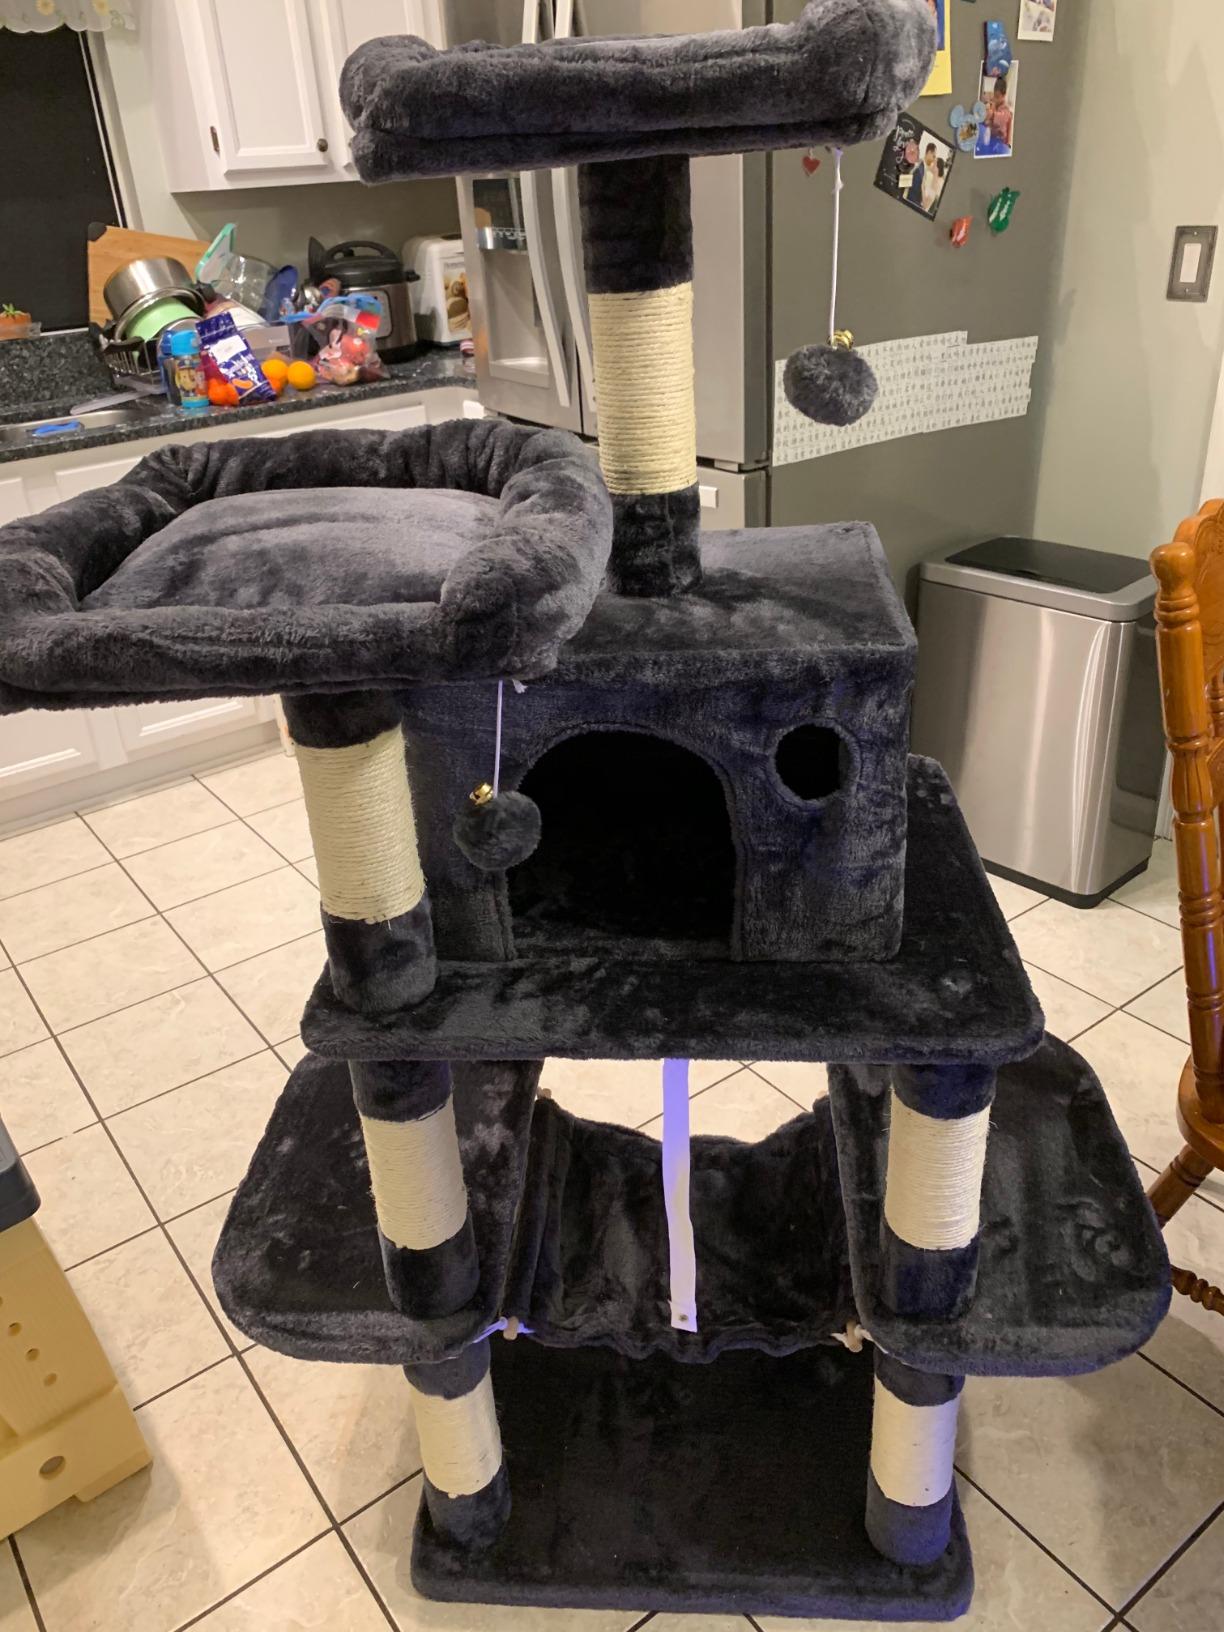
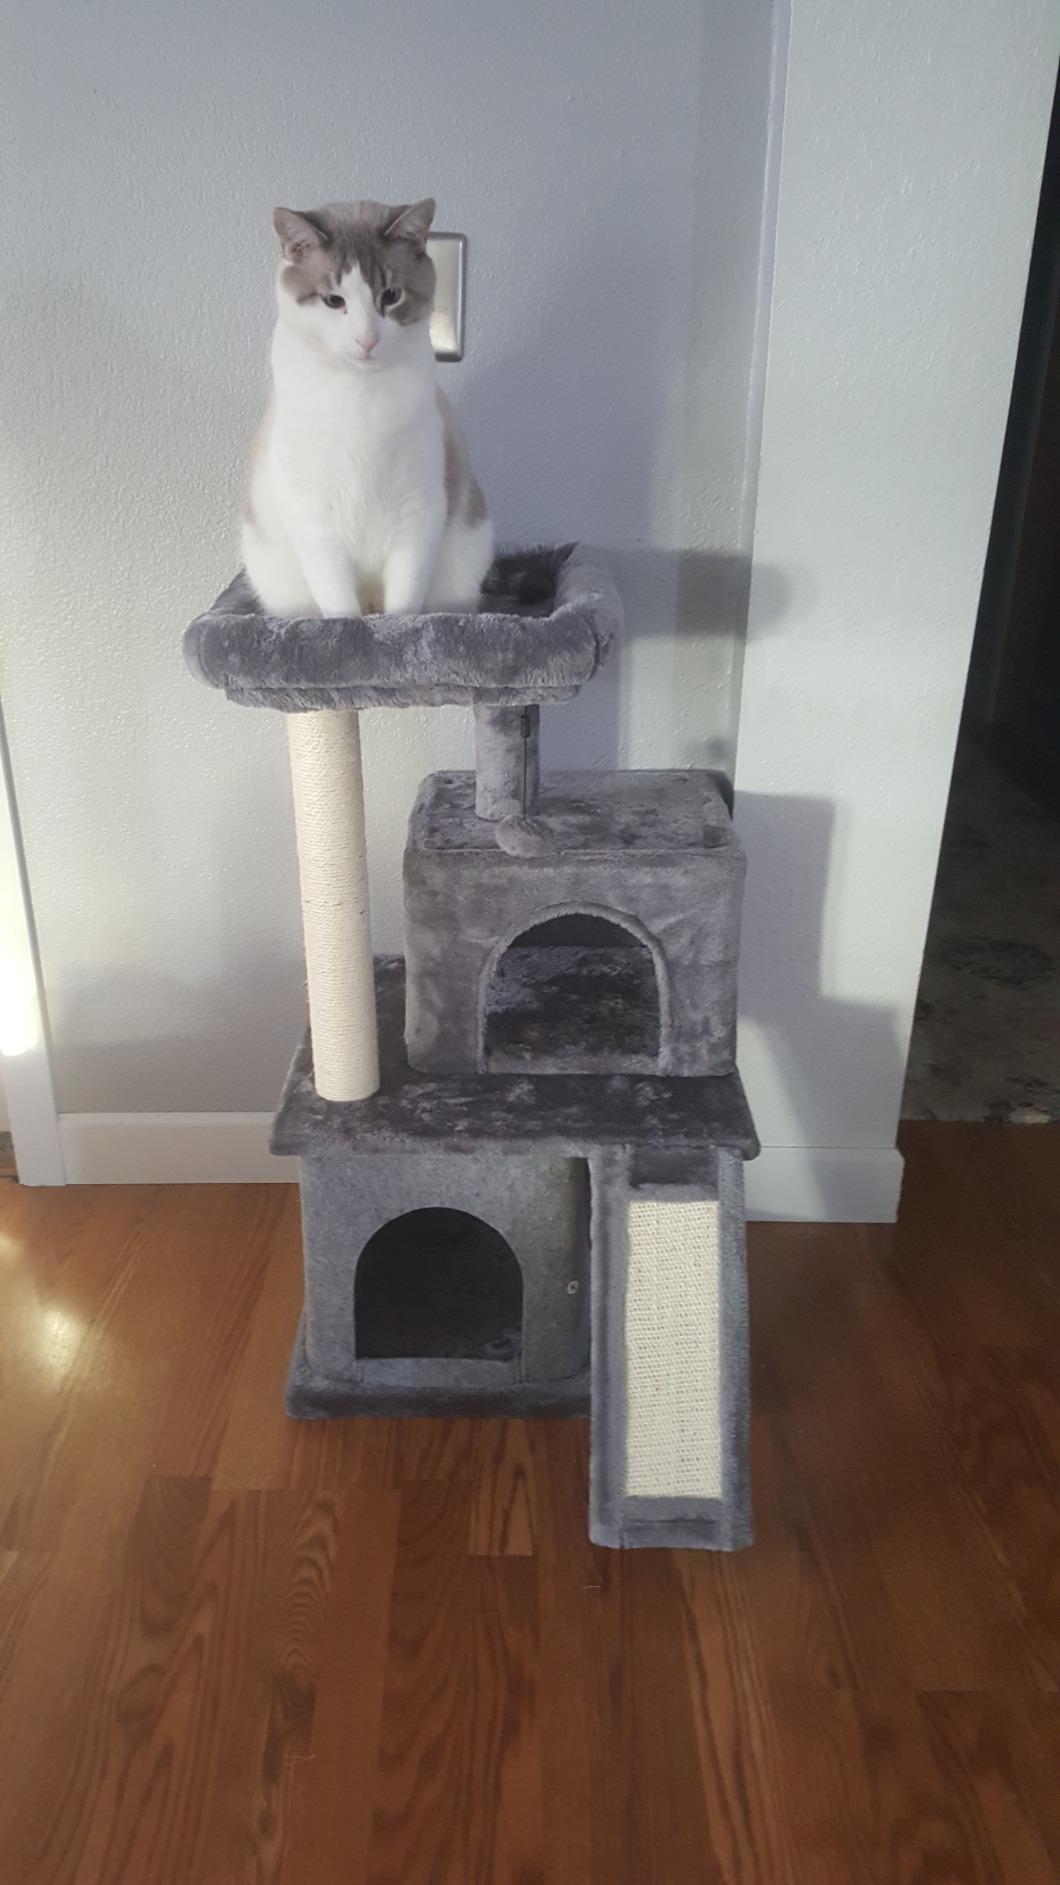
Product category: items_cat tree
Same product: no